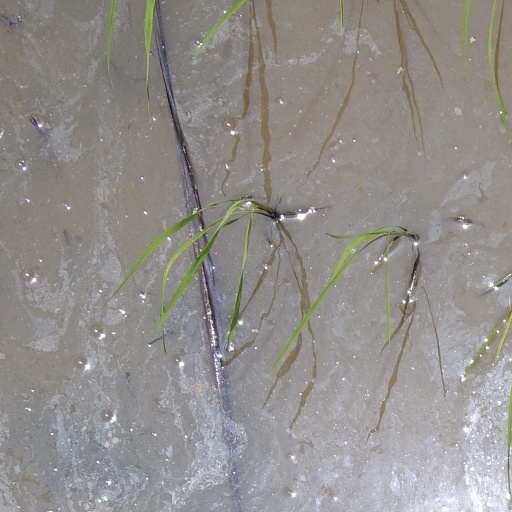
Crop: rice